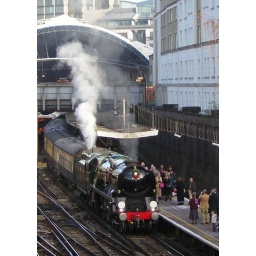
London Victoria platform 2 departure, formerly the platform for the Folkestone boat train back in the days of Sealink